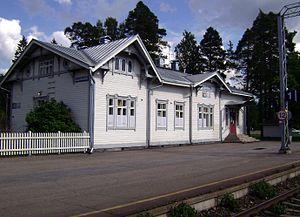
Lapinlahti est une municipalité du centre-est de la Finlande, dans la région de Savonie du Nord.